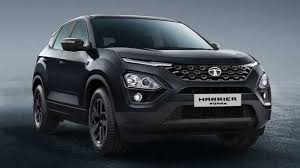
Label: noambulance